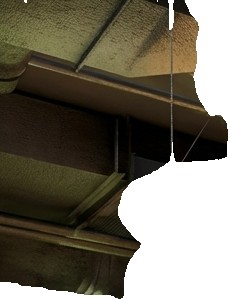
Surface category: ceiling